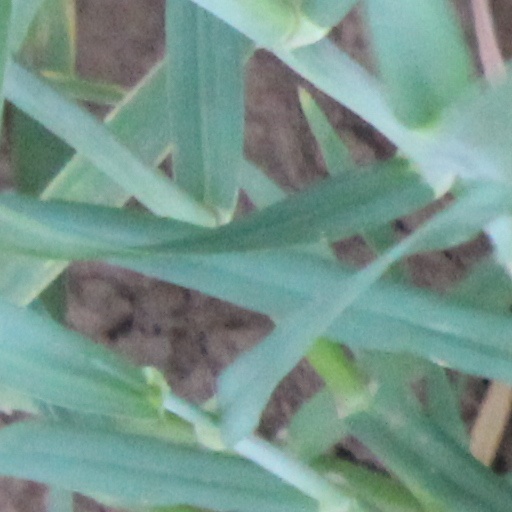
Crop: wheat